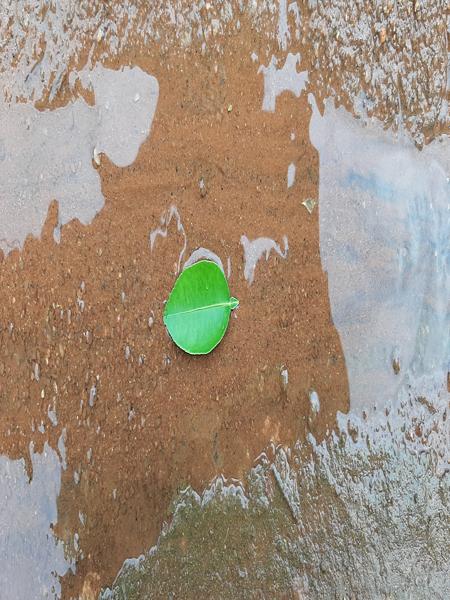
Plant: Lemon